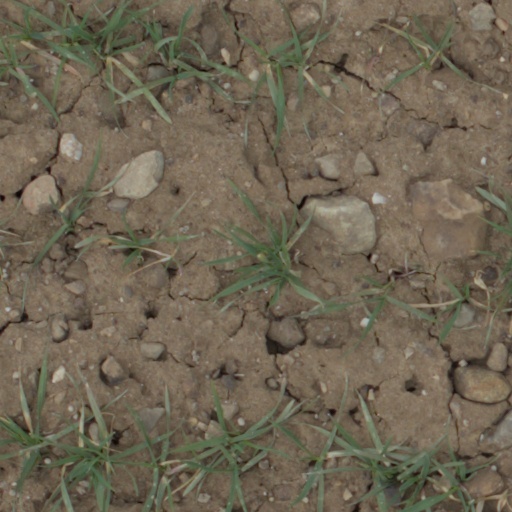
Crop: wheat